Principle

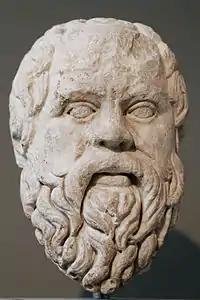

A principle represents values that orient and rule the conduct of persons in a particular society. To "act on principle" is to act in accordance with one's moral ideals. Principles are absorbed in childhood through a process of socialization. There is a presumption of liberty of individuals that is restrained. Exemplary principles include First, do no harm, the Golden Rule and the "Doctrine of the Mean".